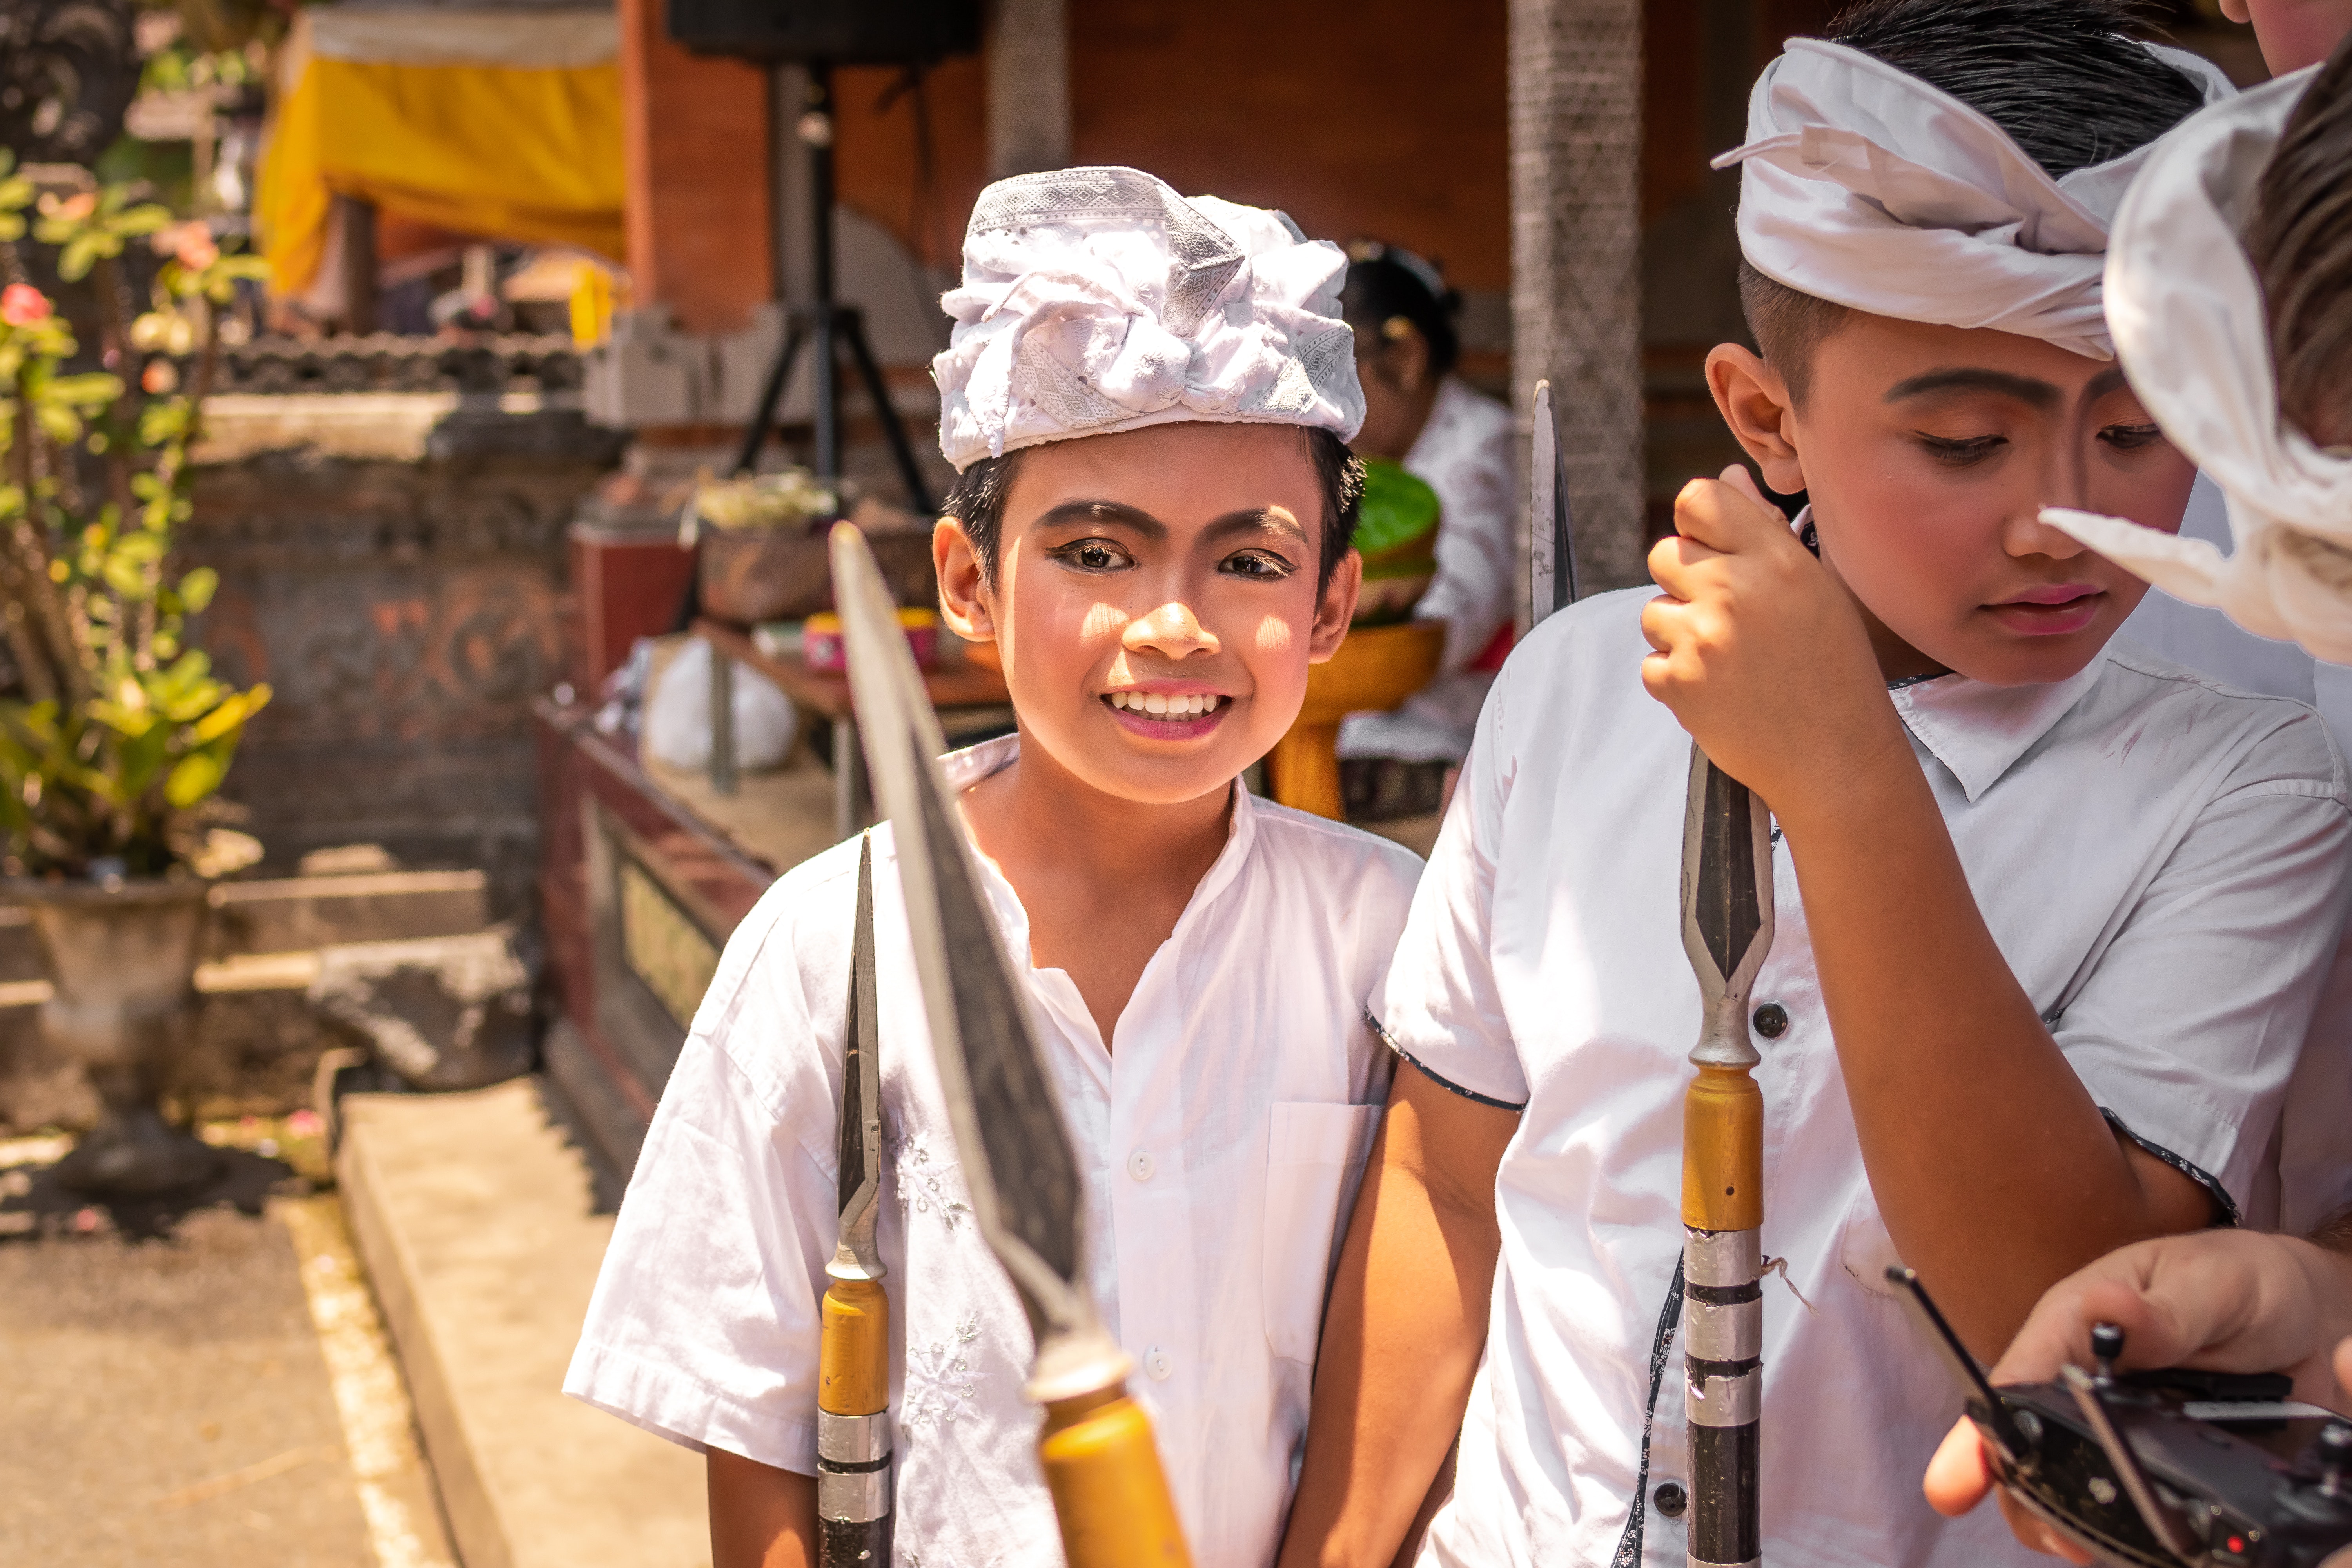
temple, headgear, tradition, girl, smile, event, fun